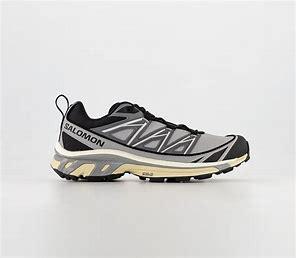
Brand: Salomon
Model: XT